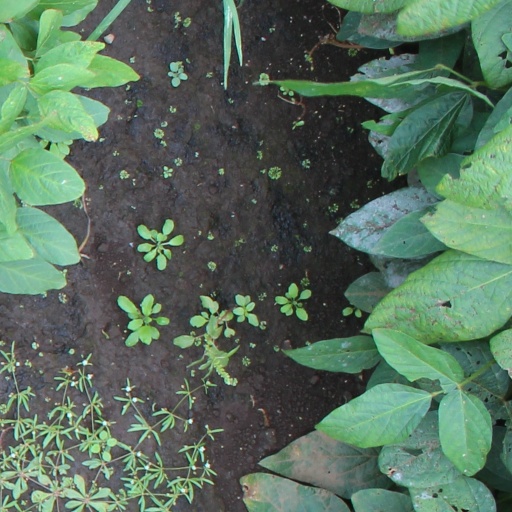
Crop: soybean